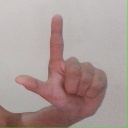
अक्षर: ल